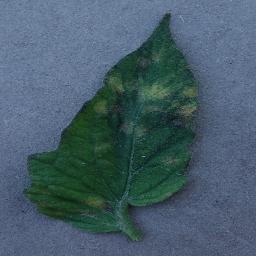
Label: Tomato___Leaf_Mold